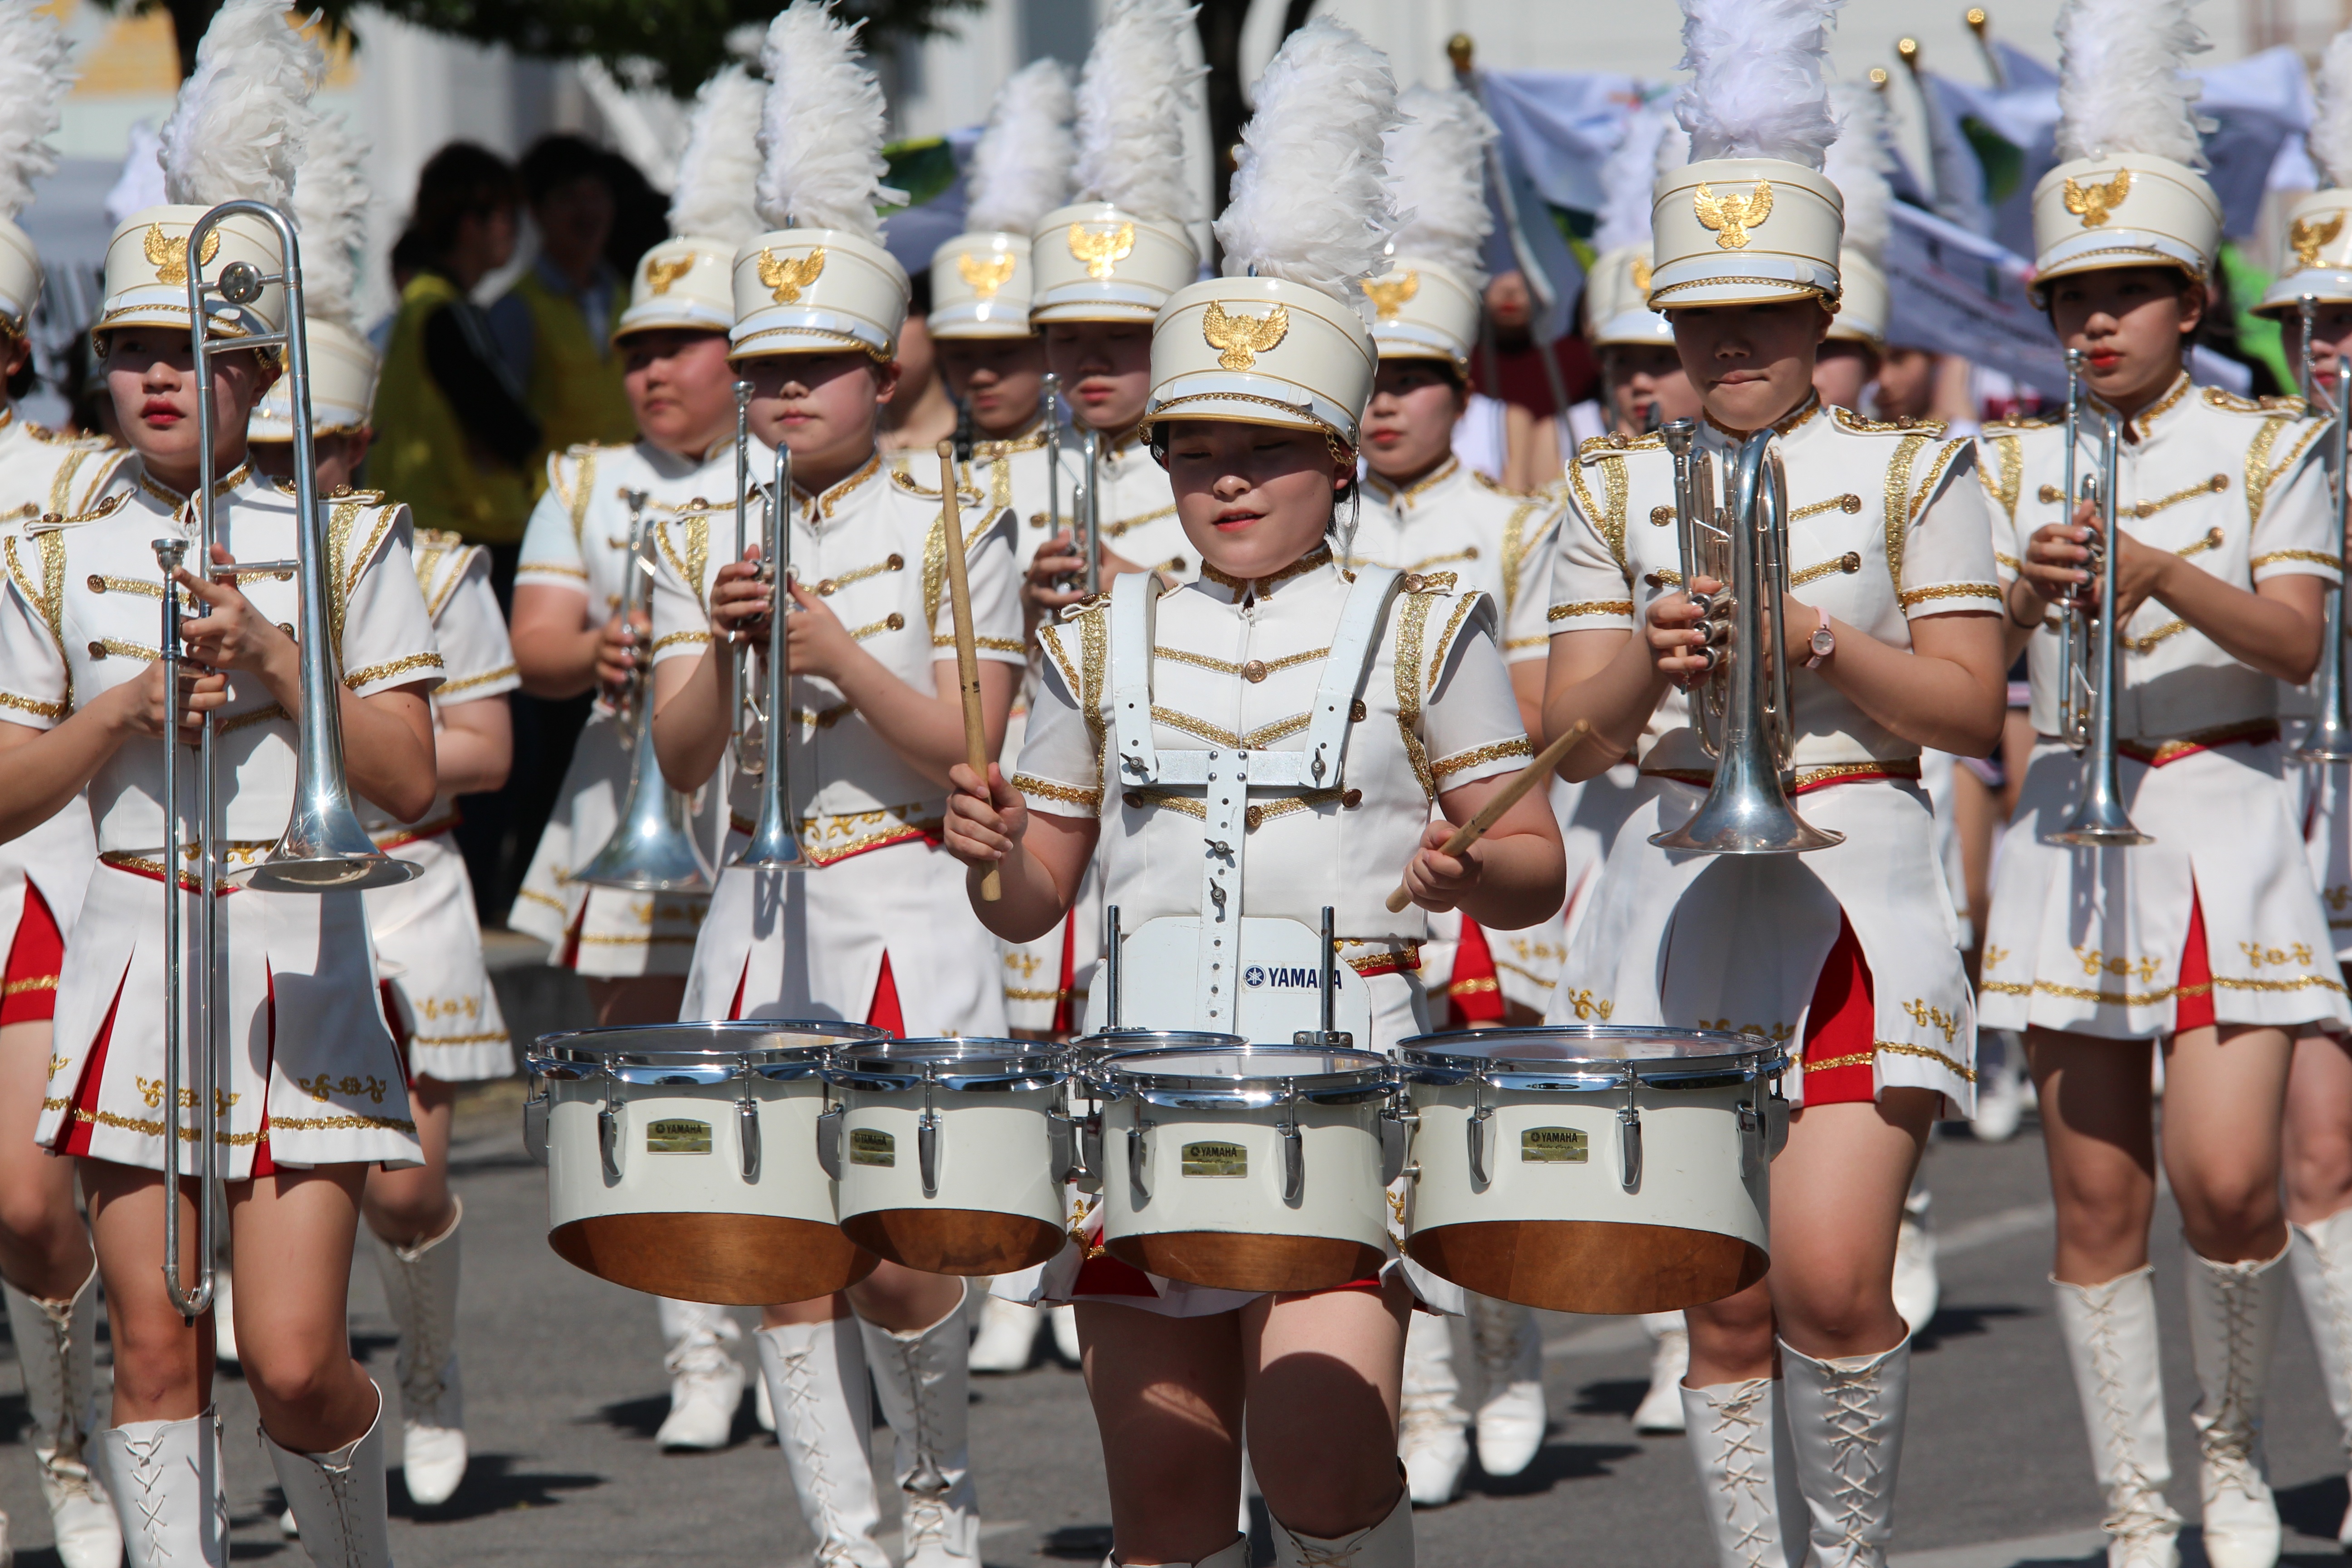
person, street, military, band, soldier, show, instrument, musician, drum, marching band, festival, march, event, marching, troop, military officer